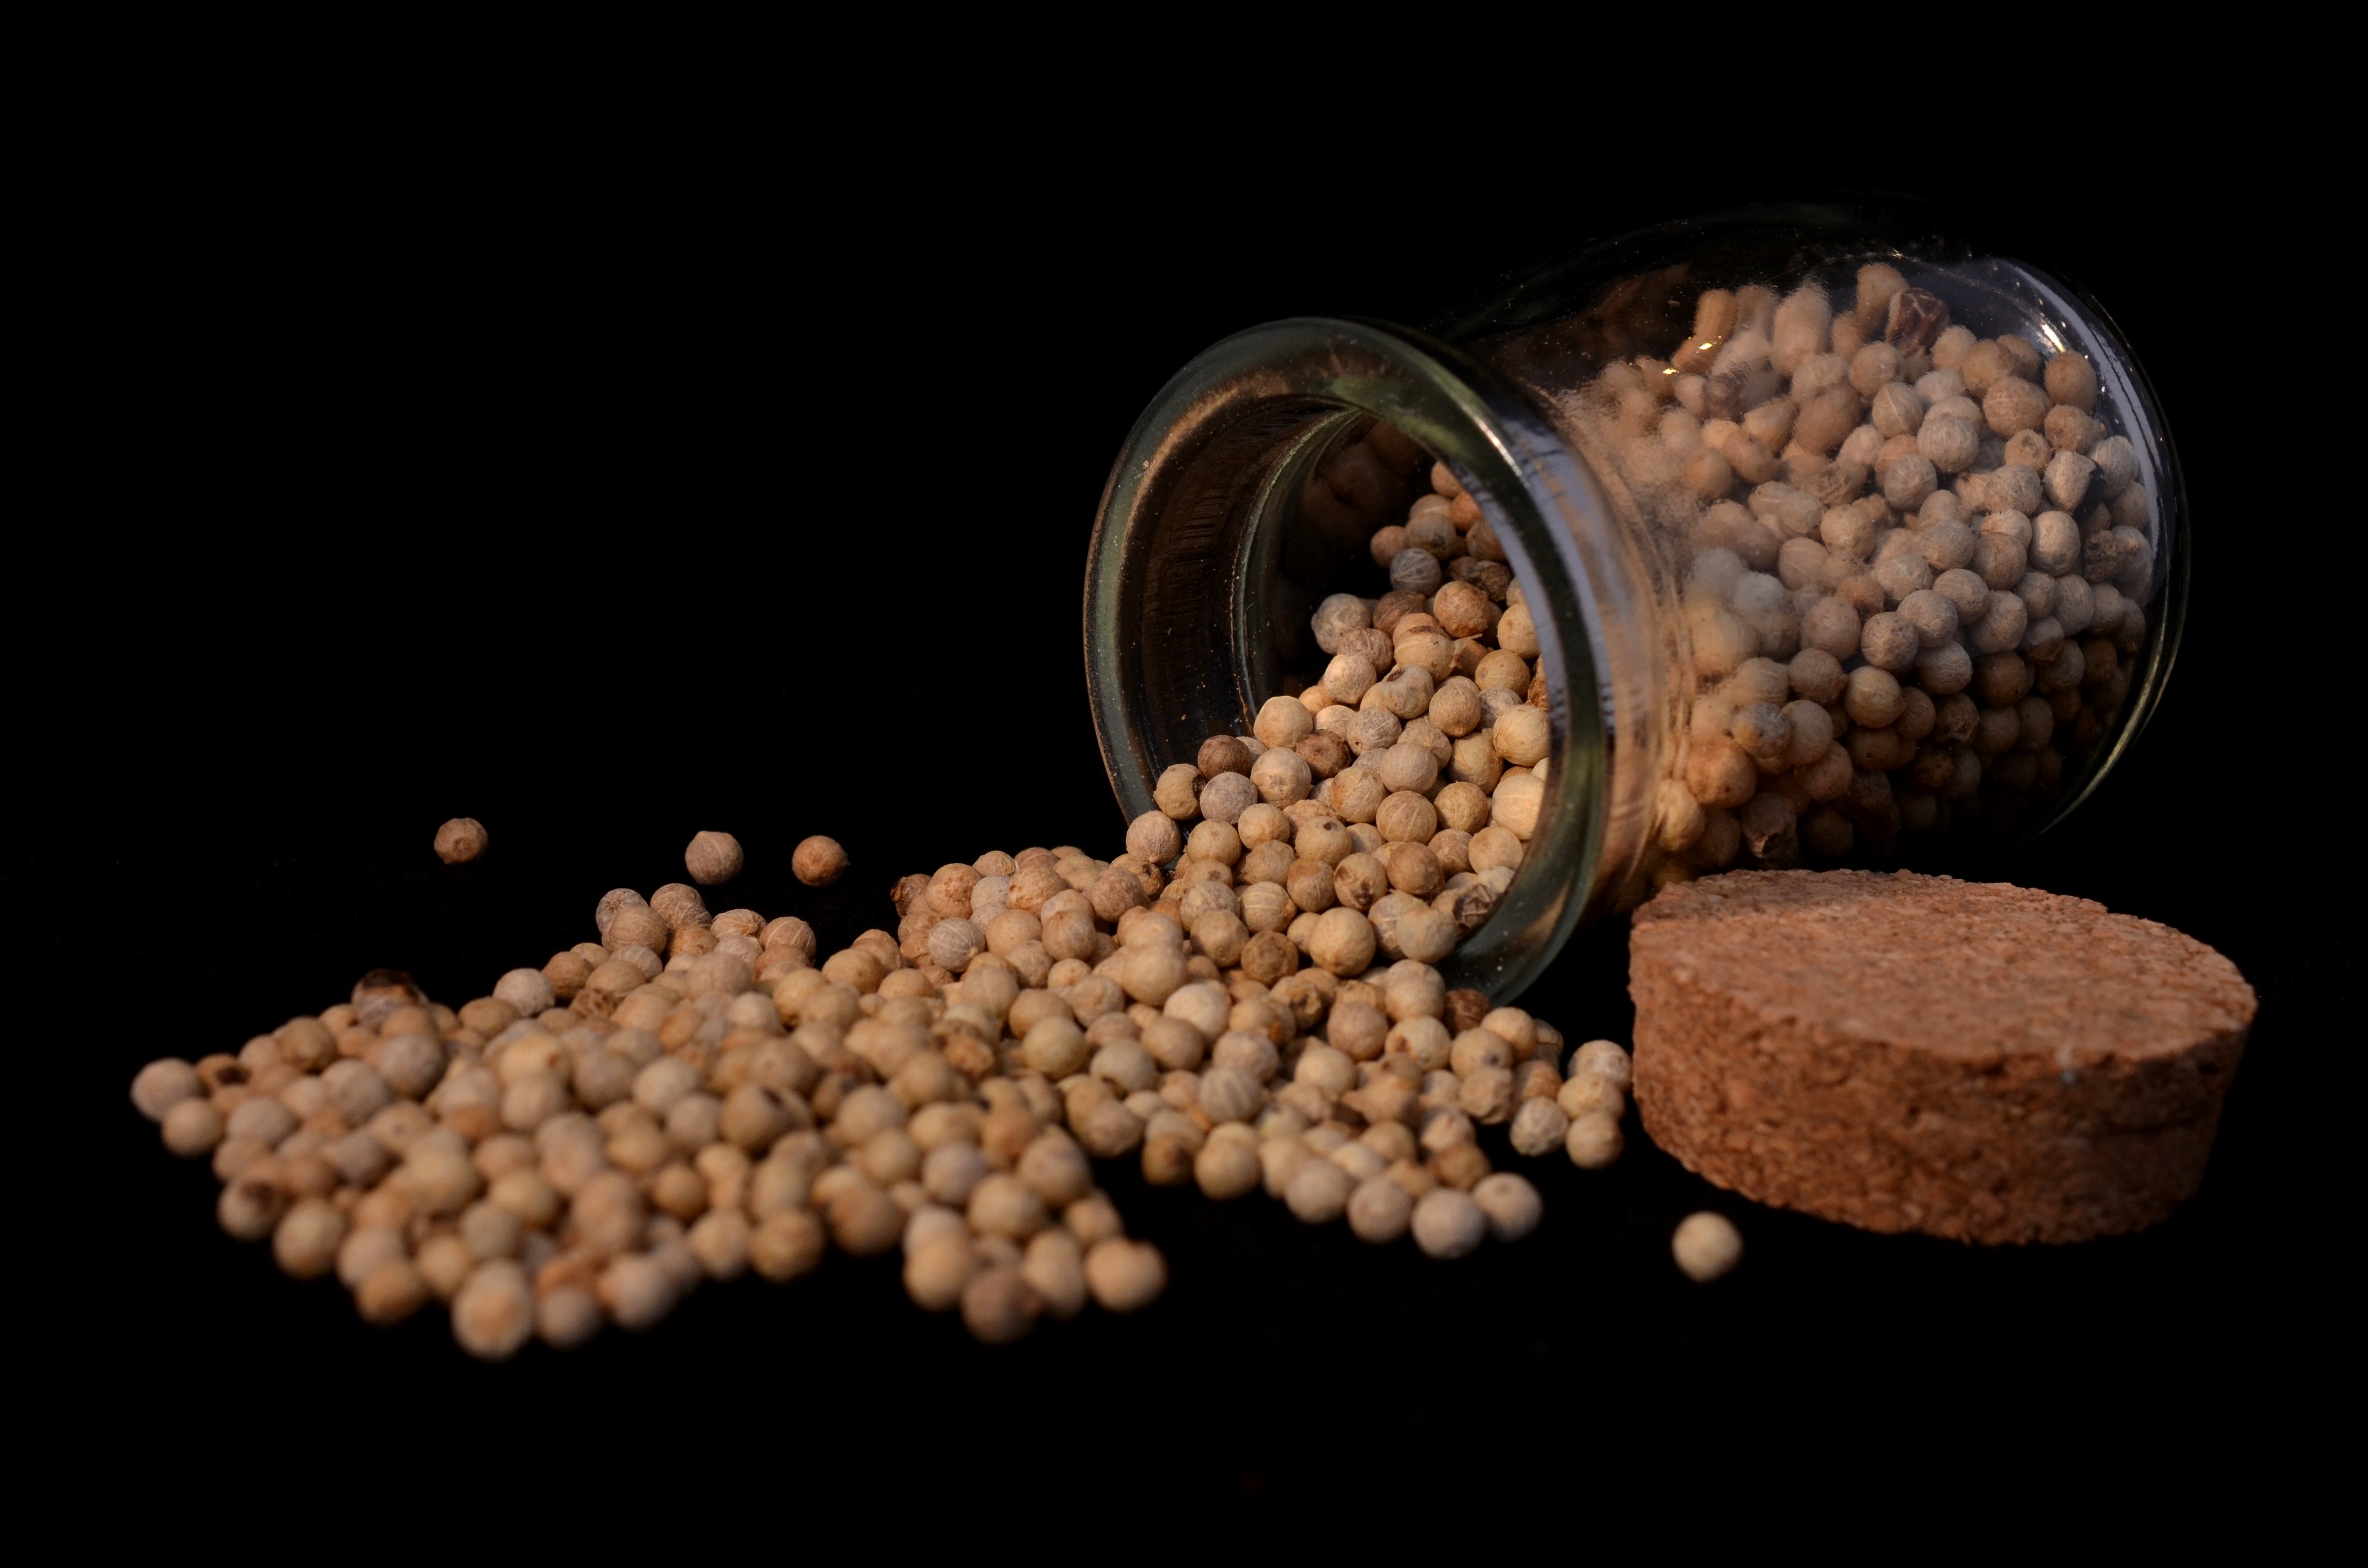
sharp, glass, pollen, food, pepper, produce, crop, macro, agriculture, material, close up, caffeine, spices, peppercorns, macro photo, grass family, white pepper